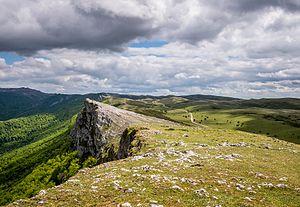
Le massif d'Andia, dont le point culminant est Beriain, appartient aux montagnes basques, et se situe en Navarre.